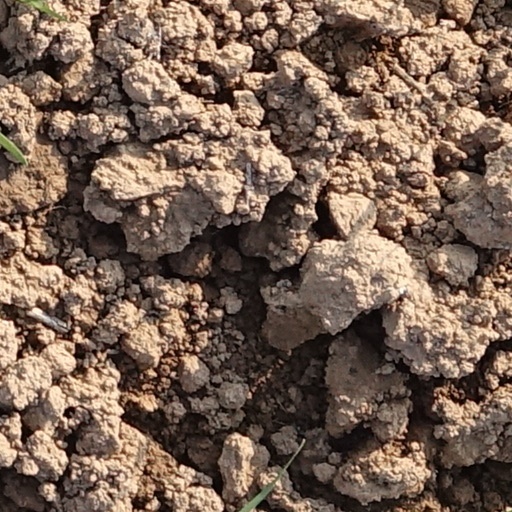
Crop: wheat